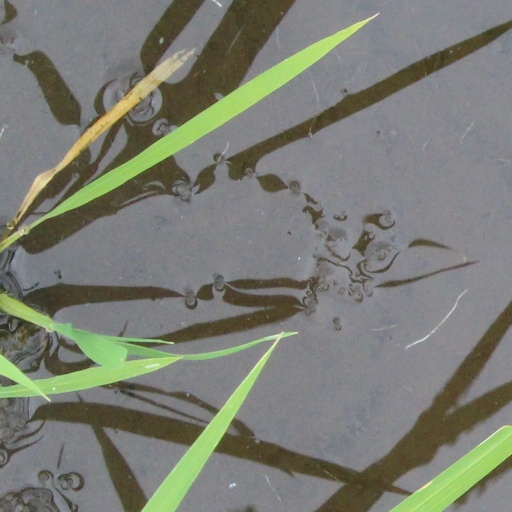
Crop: rice